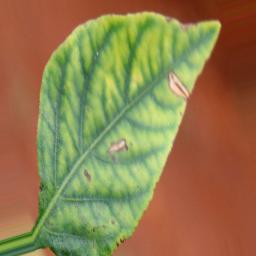
Label: nutritional